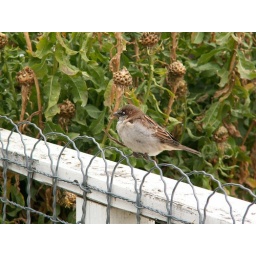
a small bird on the fence ... there were tons of these birds in the park.